Sergei Witte

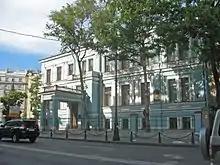
Witte's mansion on Kamennoostrovsky Prospekt in St Petersburg between 1903-1915

On 16 December Trotsky and the rest of the executive committee of the St. Petersburg Soviet were arrested. The Minister of Agriculture Nikolai Kutler resigned in February 1906; Witte refused to appoint Alexander Krivoshein. In the next few weeks, changes and additions to the Russian Constitution of 1906 were made, so that the emperor was confirmed as the dictator of foreign policies and the supreme commander of the army and navy. The ministers remained responsible solely to Nicholas II, not to the Duma. The "peasant question" or land reforms was a hot issue; the influence of the "Duma of Public Anger" had to be limited, according to Goremykin and Dmitri Trepov. The Bolsheviks boycotted the coming election. When Witte discovered that Nicholas never intended to honour those concessions, he resigned as Chairman of the Council of Ministers. The position and influence of General Trepov, Grand Duke Nicholas, the Black Hundreds, and overwhelming victories by the Kadets in the 1906 Russian legislative election, forced Witte on 14th to resign, which was announced 22 April 1906 (O.S.).